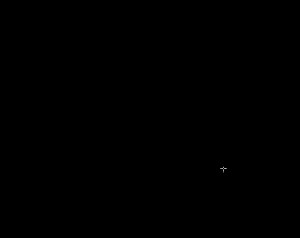
Arado Ar 234
Arado Ar 234B
"Arado Ar 234 ""Blitz"" var et tysk jetdrevet bombefly, udviklet og produceret for Luftwaffe af Arado Flugzeugwerke, Warnemünde under 2. verdenskrig. Prototypen fløj første gang 30. juli 1943 og er verdens første jetdrevne bombefly. 2. august 1944 blev Ar 234 også verdens første jetdrevne rekognosceringsfly. Flyet blev hovedsagelig benyttet som rekognosceringsfly og var så godt som umuligt at bekæmpe.